Ontario Northland Railway

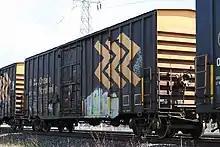
An ONR boxcar.

Northern Ontario municipal leaders had continued to express their fears regarding the divestment. They indicated that the ONR provides a fundamental link to many remote and rural communities and provides freight transport to many companies, including mining and forestry, allowing them to thrive. They indicate that the government maintained its funding to the GO Transit network in Southern Ontario and it is important to not forget about the important service the ONR provides to Northern Ontario residents. In February 2014, the new premier of Ontario, Kathleen Wynne, met with northern community leaders and the head of the company and union to discuss the future of the company. They decided the union and management would present a reconstruction plan to the government for consideration.